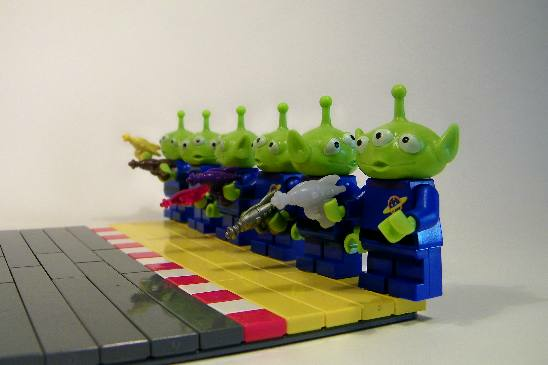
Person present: No